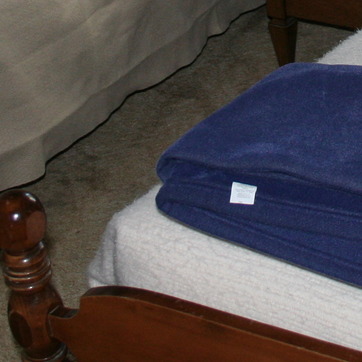
Material: fabric